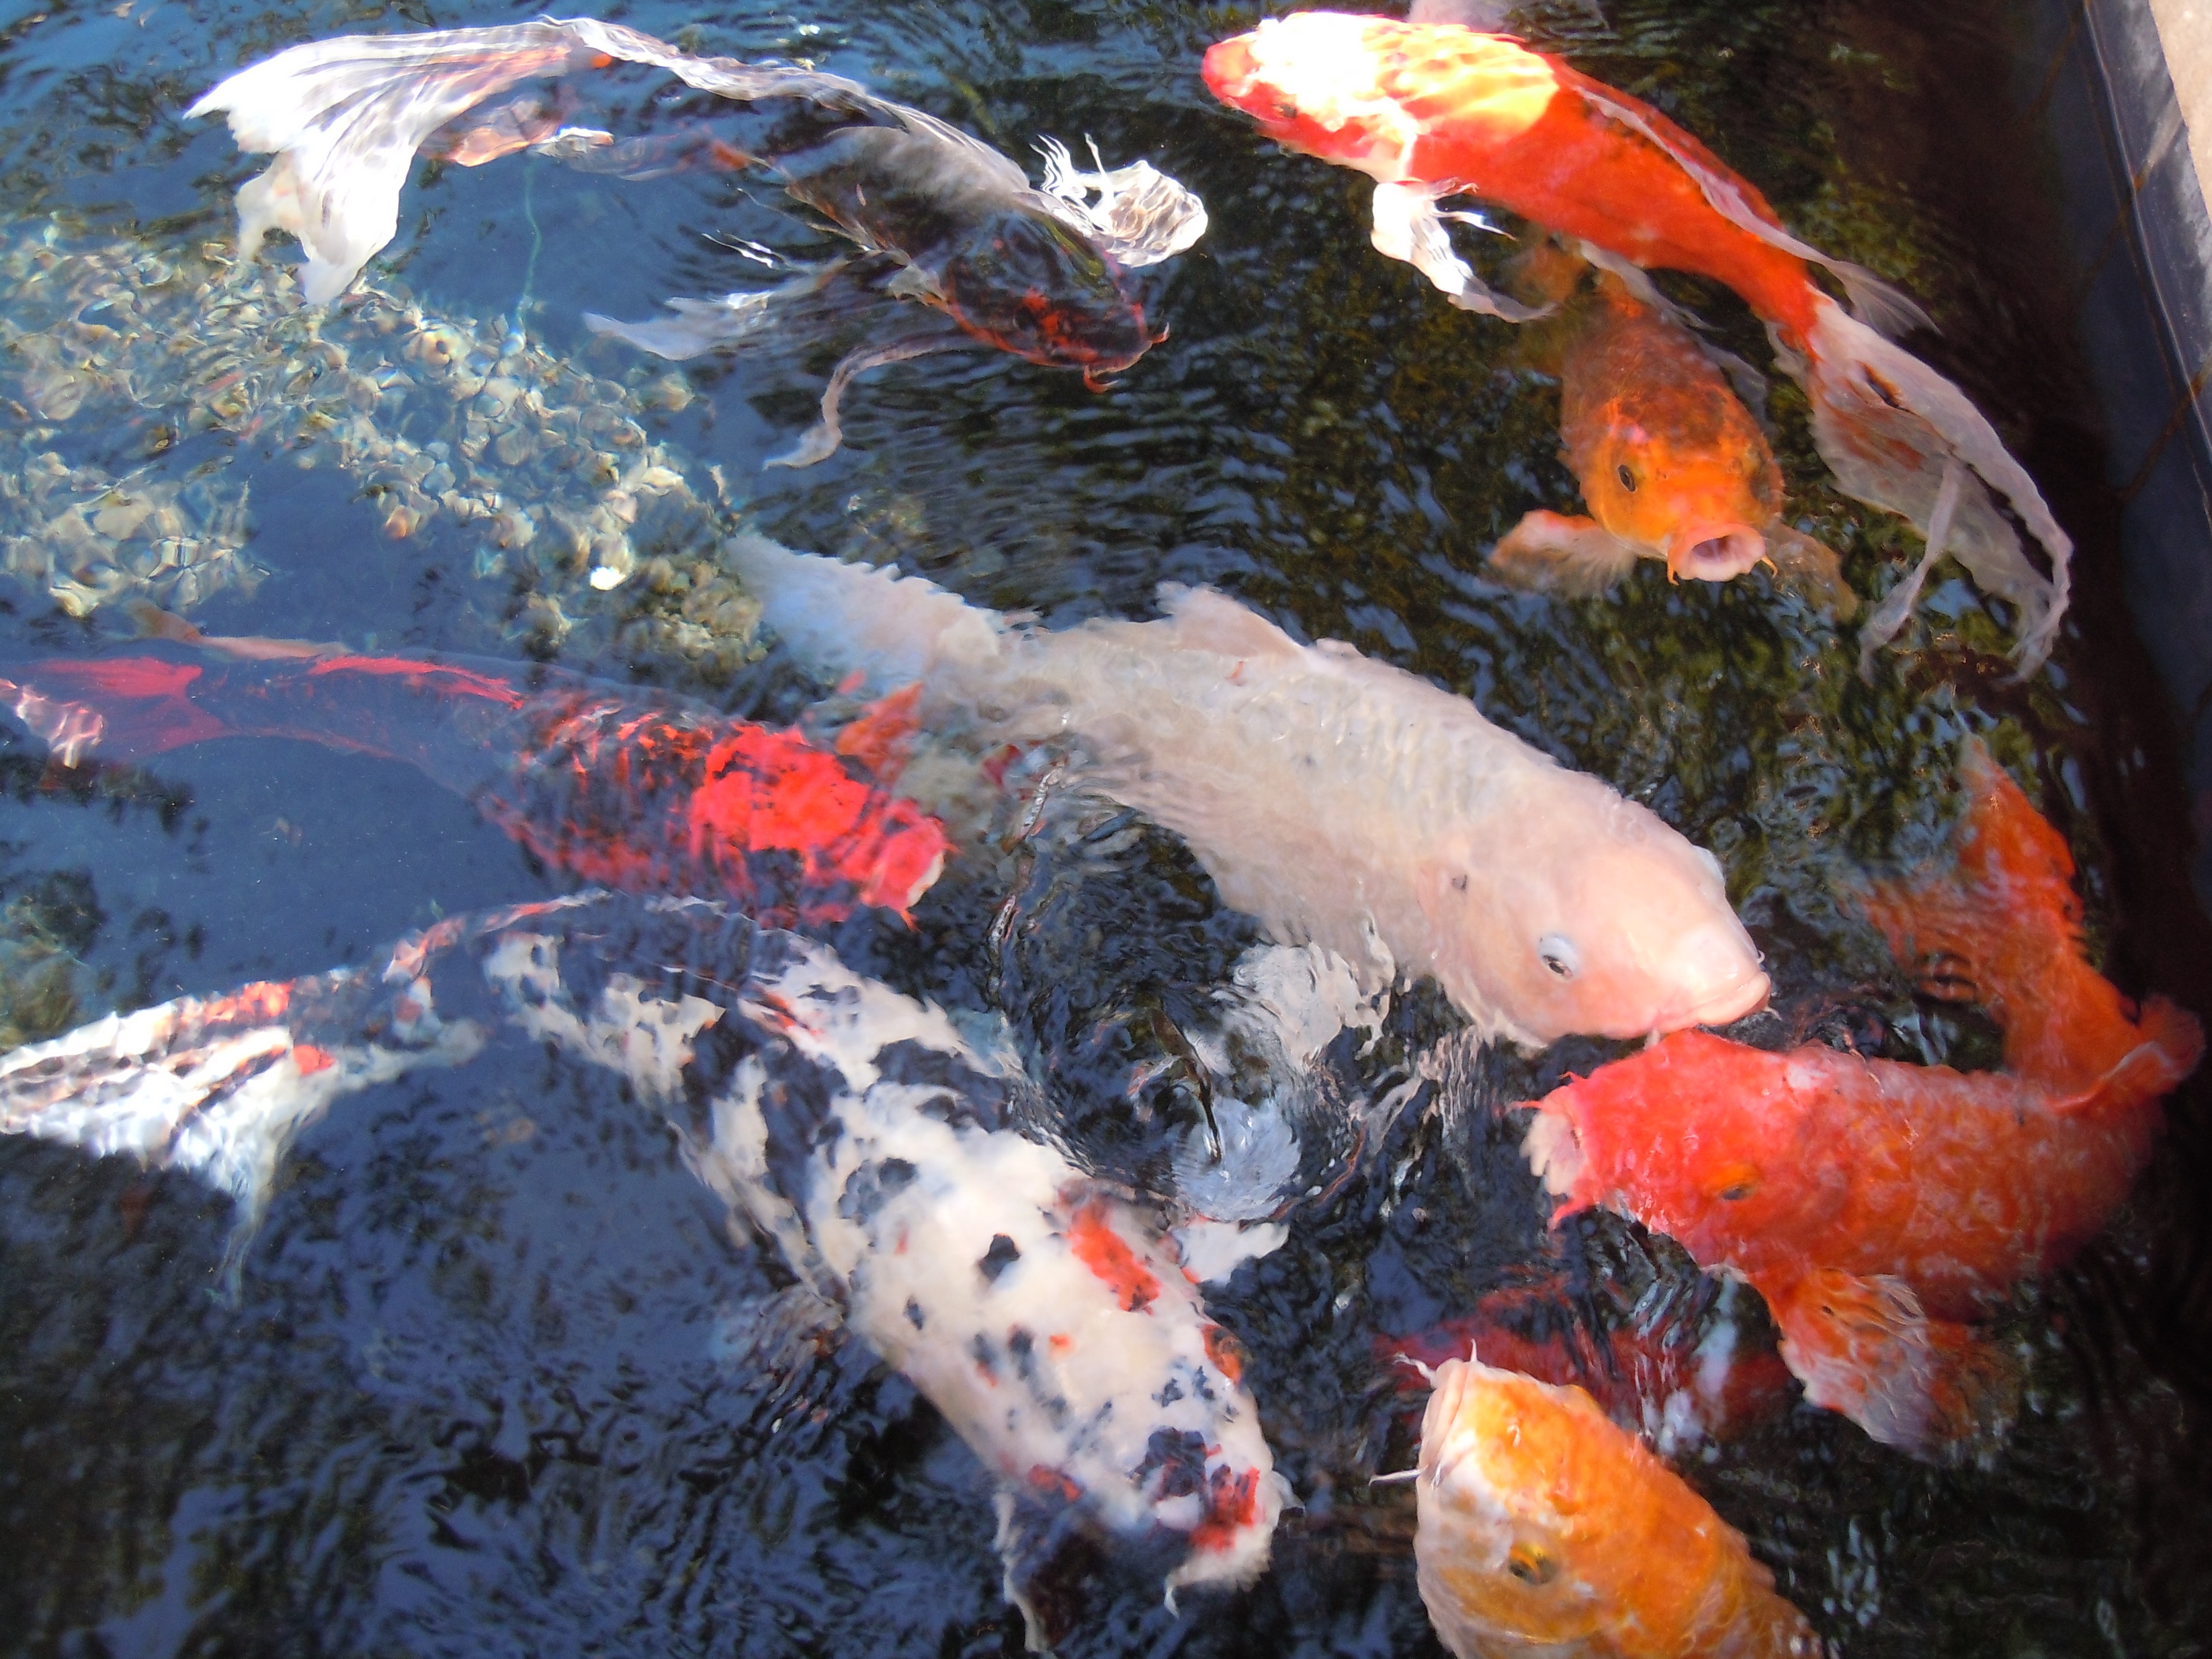
water, fish, koi, carp, fish swarm, nishikigoi, cyprinus carpio, cultivar, geological phenomenon, marine biology